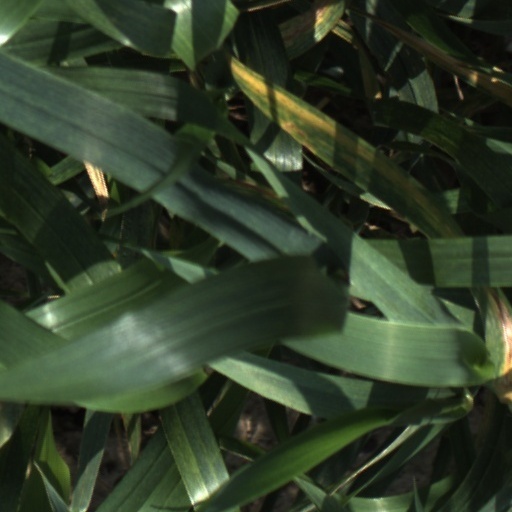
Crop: wheat